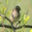
Label: bird